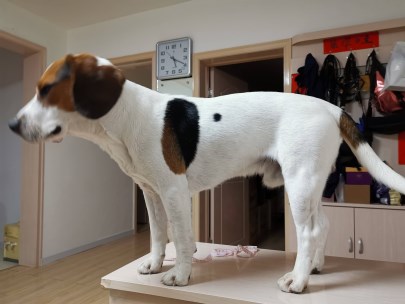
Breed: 276-n000113-beagle